Yoweri Museveni

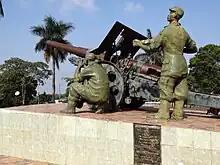
Military Monument in Park – Dedicated by President Musevenis Wife – Entebbe – Uganda

With the overthrow of Amin in 1979 and the contested election that returned Milton Obote to power in 1980, Museveni returned to Uganda with his supporters to gather strength in their rural strongholds in the Bantu-dominated south and south-west to form the Popular Resistance Army (PRA). They planned a rebellion against the second Obote regime (Obote II) and its armed forces, the Uganda National Liberation Army (UNLA). The insurgency began with an attack on an army installation in the central Mubende district on 6 February 1981. The PRA later merged with former president Yusufu Lule's fighting group, the Uganda Freedom Fighters, to create the National Resistance Army (NRA) with its political wing, the National Resistance Movement (NRM). Two other rebel groups, the Uganda National Rescue Front (UNRF) and the Former Uganda National Army (FUNA), engaged Obote's forces. The FUNA was formed in the West Nile sub-region from the remnants of Amin's supporters.